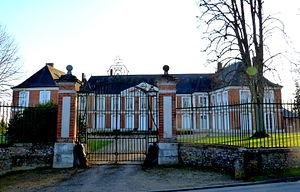
Château de Verclives
Mesnil-Verclives est une commune française située dans le département de l'Eure, en région Normandie.
Le château de Verclives est situé sur la commune de Mesnil-Verclives, dans le département de l'Eure.
Cet article recense une partie des monuments historiques de l'Eure, en France.